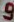
Number: 9